Gulfview Heights, South Australia

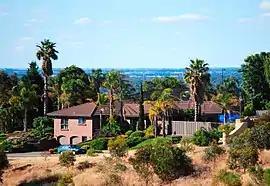

Gulfview Heights is a small suburb of Adelaide, South Australia and is within the City of Salisbury and City of Tea Tree Gully local government area. It is adjacent to Wynn Vale, Salisbury East and Para Hills.